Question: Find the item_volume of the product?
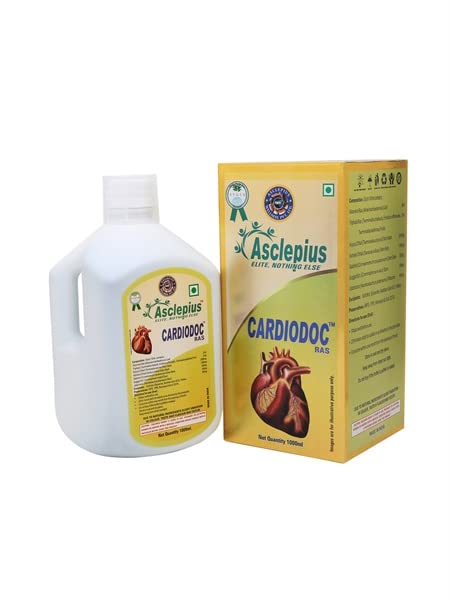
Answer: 1000.0 millilitre